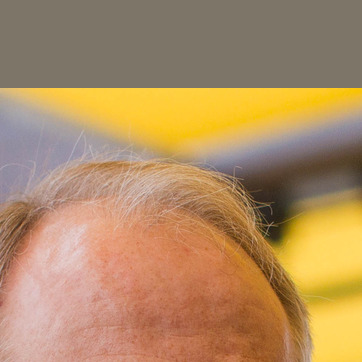
Material: hair